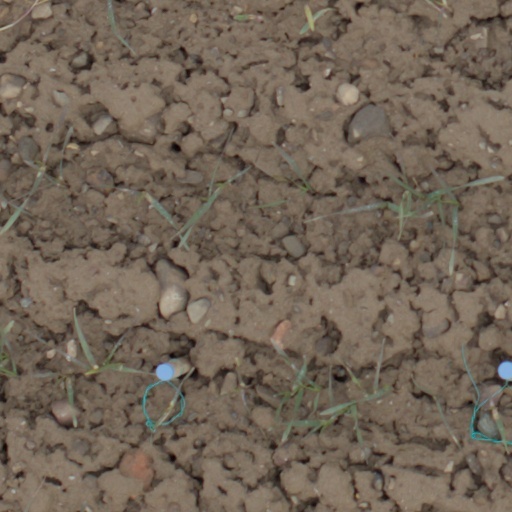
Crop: wheat